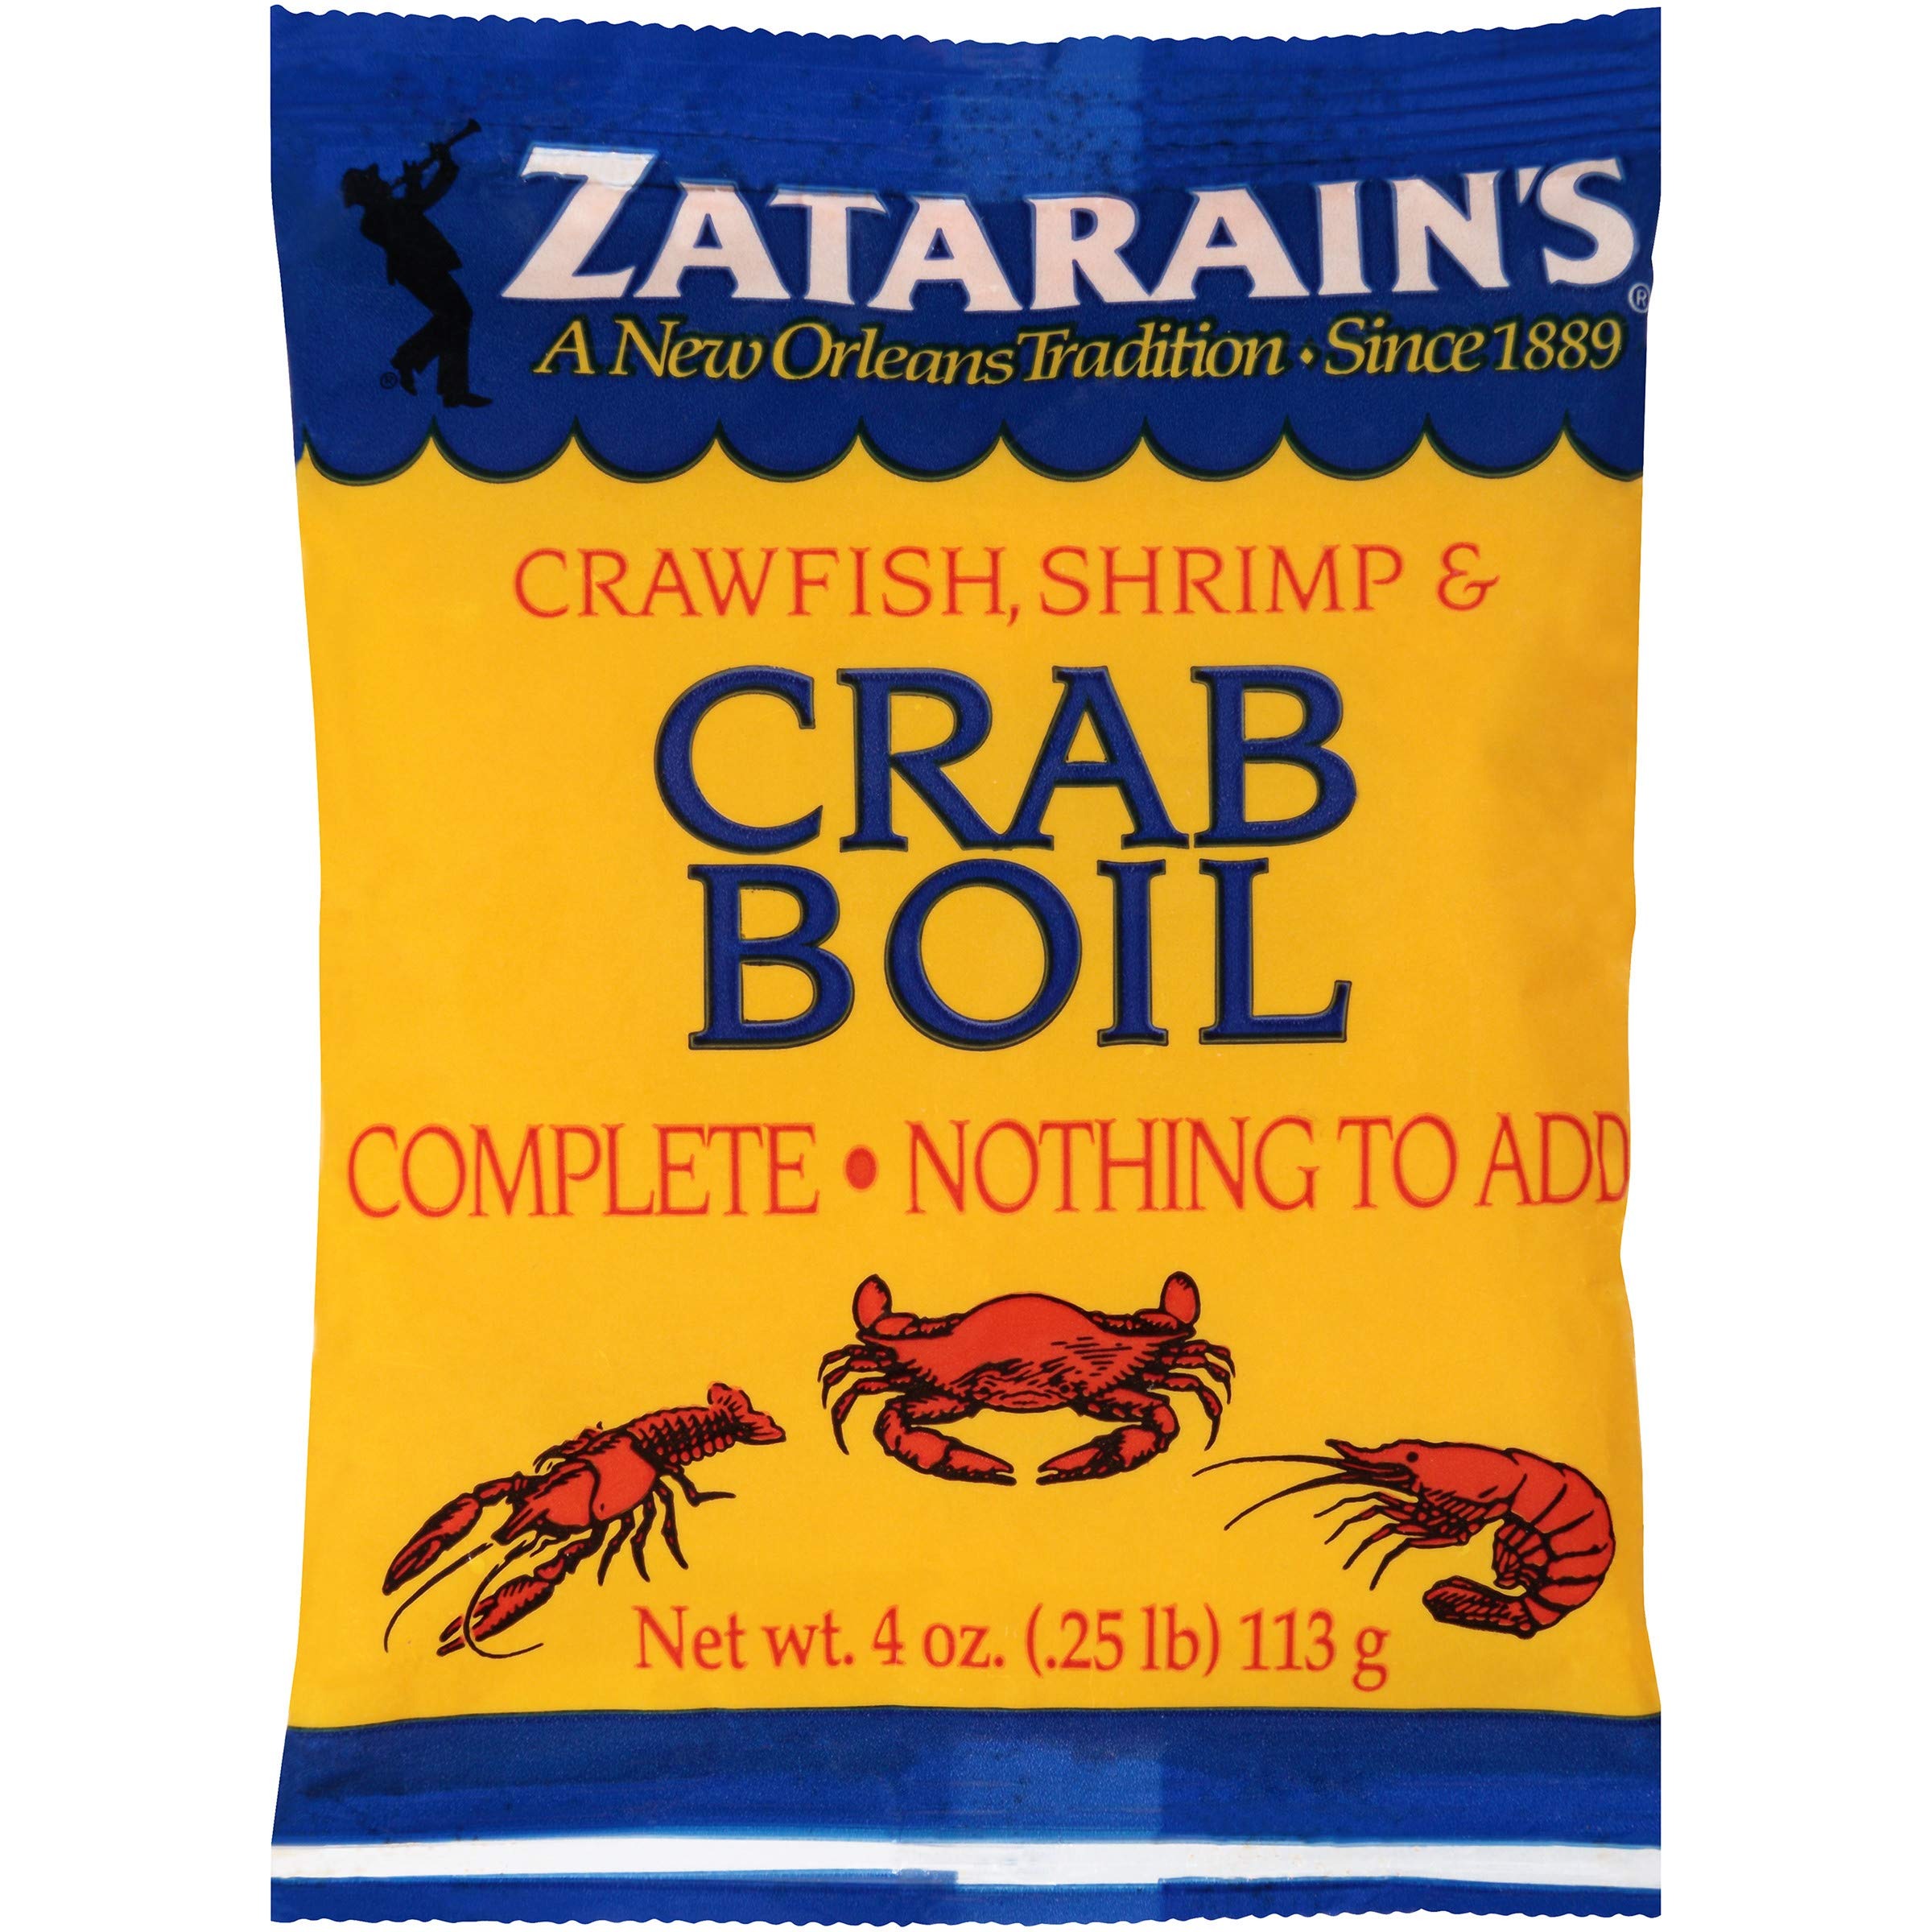
Item Name: Zatarain's Crawfish, Shrimp & Crab Boil, 4 oz (Pack of 12)
Bullet Point 1: Blend of authentic spices, including cayenne pepper and paprika
Bullet Point 2: Satisfying seasoning for crawfish, shrimp or crabs
Bullet Point 3: Complete seasoning -- just pour and boil
Bullet Point 4: Easy to prepare deliciously bold seafood
Bullet Point 5: Perfect for your next family gathering
Value: 48.0
Unit: Ounce

Price: 4.34